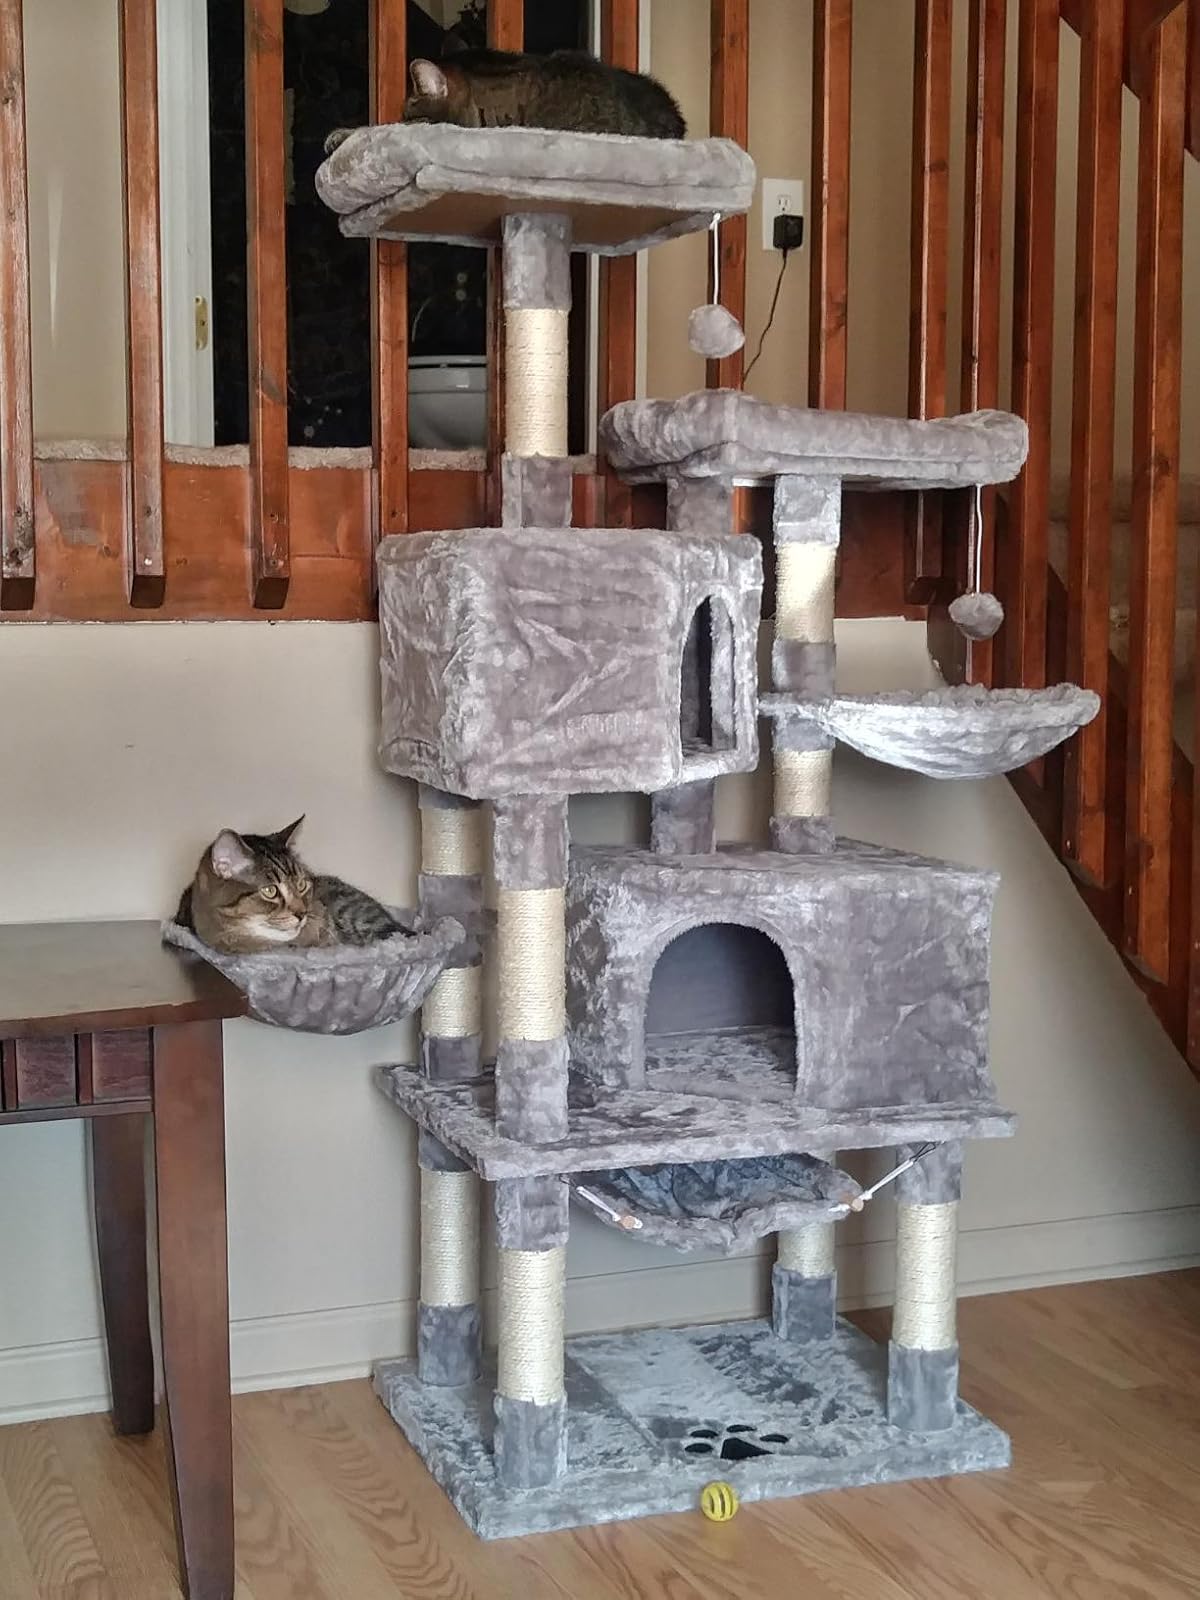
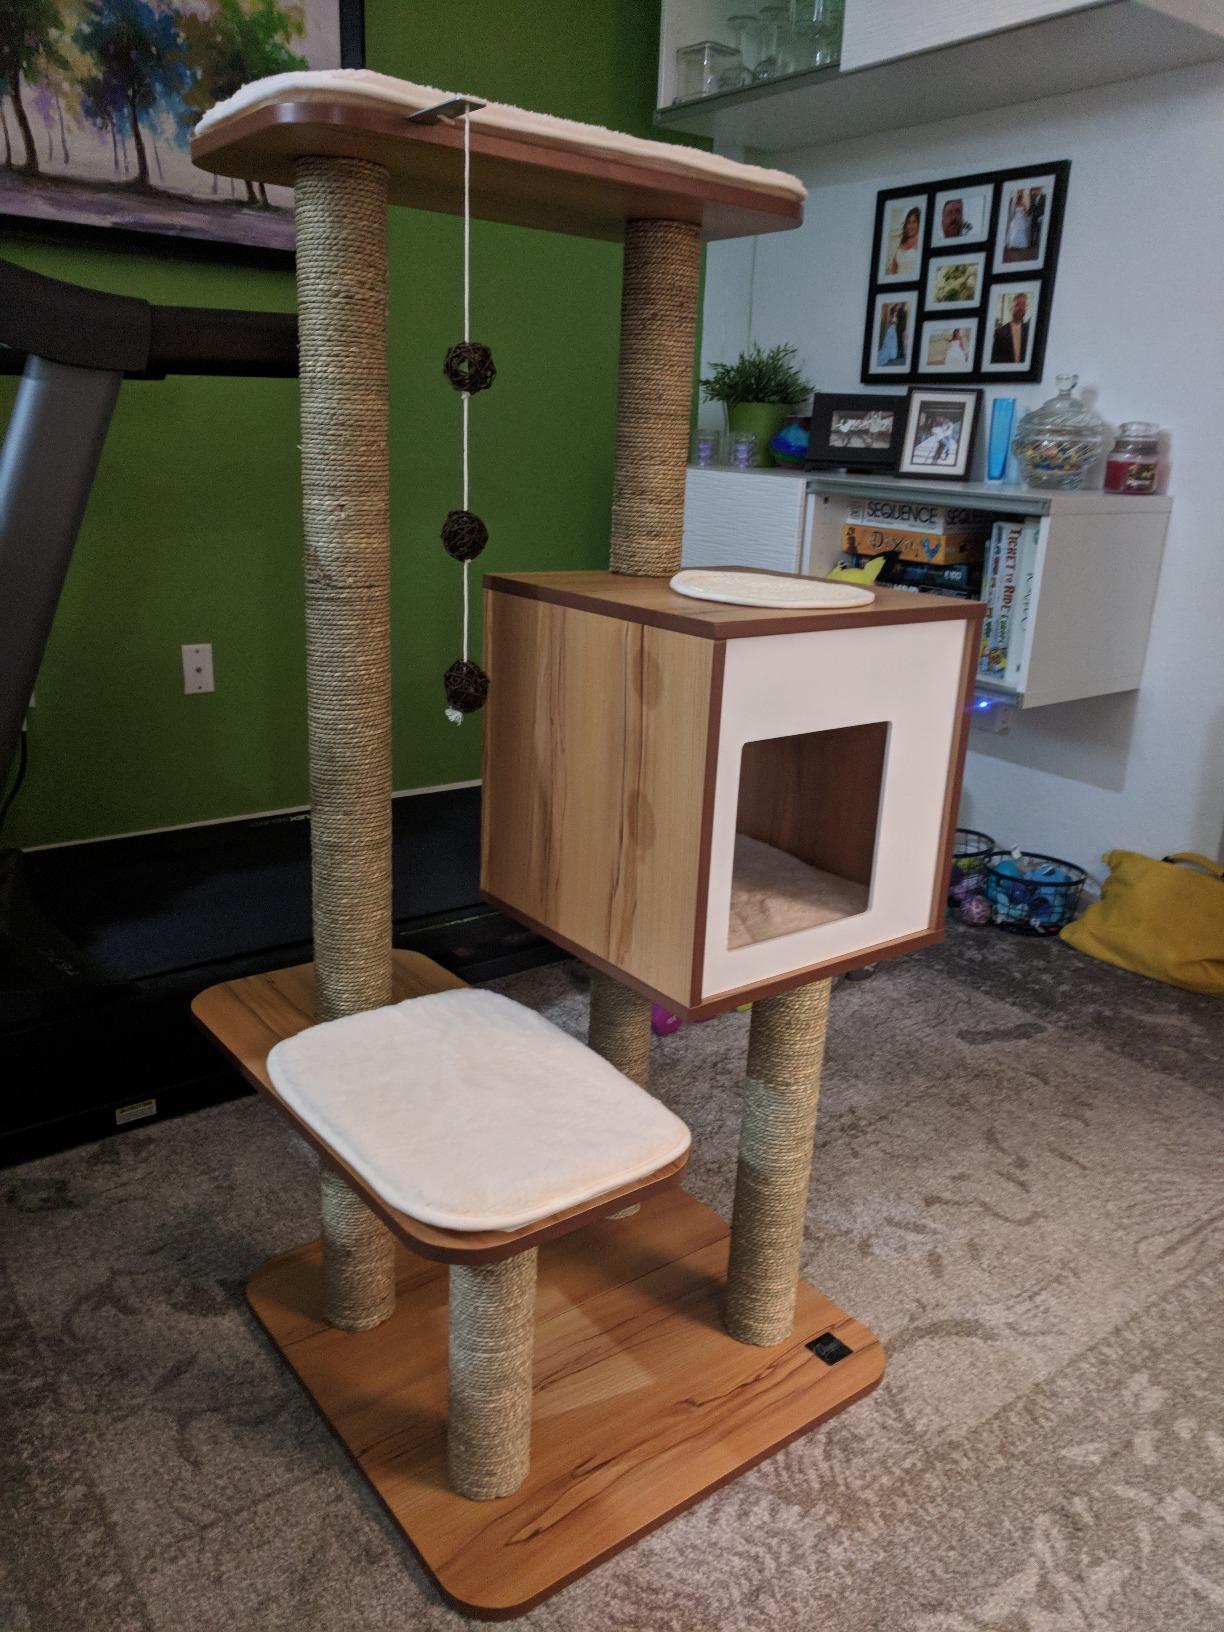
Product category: items_cat tree
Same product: no